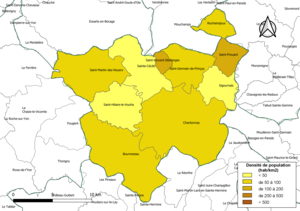
Carte des densités de population (millésimée 2016) des communes de la Communauté de communes du Pays-de-Chantonnay, département de la Vendée, France. Composition au 1er janvier 2019.
La communauté de communes du Pays-de-Chantonnay, généralement appelée « Pays-de-Chantonnay », est une intercommunalité à fiscalité propre française située dans le département de la Vendée et la région des Pays de la Loire.